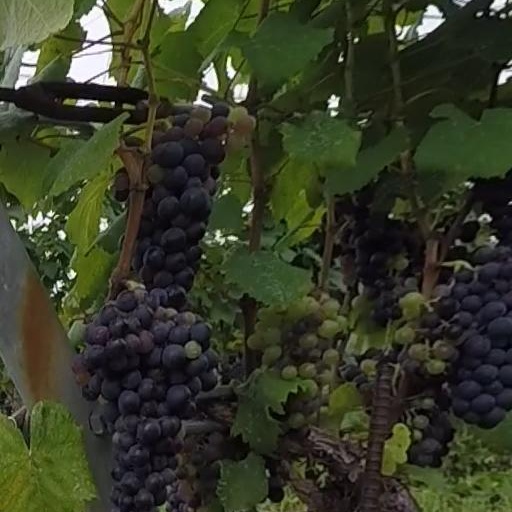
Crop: grape